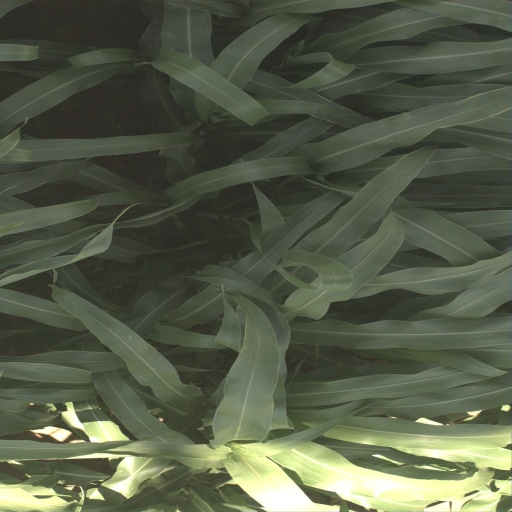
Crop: sorghum